World Nuclear Industry Status Report

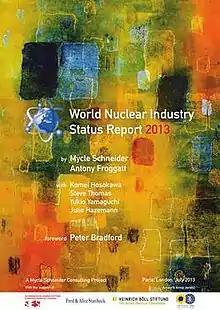
2013 report

The World Nuclear Industry Status Report is a yearly report on the nuclear power industry. It is produced by Mycle Schneider, an anti-nuclear activist and a founding member of WISE-Paris, which he directed from 1983 to 2003.